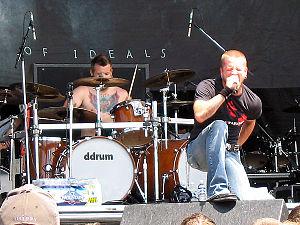
All That Remains est un groupe de metalcore originaire de Springfield, Massachusetts, aux États-Unis. Formé en 1998, le groupe a commercialisé un total de six albums studio, un CD/DVD live, et vendu près de 800 000 exemplaires à travers le monde. Le groupe se constitue des guitaristes Oli Herbert et Mike Martin, le chanteur Philip Labonte, le bassiste Aaron Patrick et l'ancien batteur de Diecast, Jason Costa.